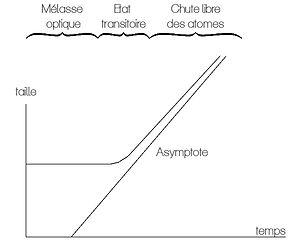
Schéma donnant la taille d'une mélasse optique en fonction du temps selon la mesure de vitesse par chute libre du paquet d'atomes.
Une mélasse optique est un gaz d'atomes neutres froids, tridimensionnel, dont la force de cohésion est de type visqueux. La température distingue les mélasses Doppler des mélasses sub-Doppler. Contrairement à des dispositifs de type piège magnéto-optique, l'objectif des mélasses optiques n'est pas de piéger les atomes.